Torment (1944 film)

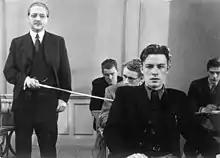
Stig Järrel and Alf Kjellin

On 16 January 1943, Ingmar Bergman had been appointed by the Svensk Filmindustri (SF) as an "assistant director and screenwriter" on a one-year initial contract. Bergman, who suffered illness and was hospitalized during the winter of 1942–43, wrote the screenplay for "Torment", for which SF acquired the rights in July 1943. The Latin teacher Caligula is partly based on the Latin teacher Sjögren (also played by Stig Järrel) in the 1942 film "Lågor i dunklet" by director Hasse Ekman.